World 1-1

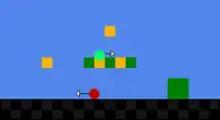
This schematic shows the start of World 1-1. The Goomba (red) walks toward Mario and must be jumped over. The Mushroom (light green) appears after bumping into the golden block from below, and initially rolls to the right, until it falls off the platform and bounces against the pipe (green). The Mushroom then turns around and rolls toward Mario, who can easily receive it at this point.

At the start of World 1-1, the player controls Mario to immediately encounter a slowly approaching Goomba. According to "1UP.com", it is likely that this first enemy will kill a novice player, even though the enemy can easily be avoided by jumping over it. As very little progress is lost, the player learns from defeat and can try again. Past this Goomba comes an arrangement of blocks, a few of which are colored in gold. Bumping one of them from below releases a coin. According to Miyamoto, seeing a coin come out will "make [the player] happy" and want to repeat the action. Doing so for the second gold-colored block makes a Mushroom come out as a surprise power-up. The player has learned from the Goomba that mushroom-shaped beings are bad, so perhaps the player tries to avoid the power-up Mushroom, but the corridor of blocks foils escape. Touching the Mushroom makes Mario grow in size and strength, another positive reinforcement.